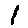
Label: 1